Starmaster

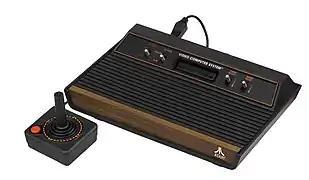
Along with controlling the game via the joystick, "Starmaster" required the players to use the "TV Type" switch on the Atari 2600 console to load the MACC menu.

To remove damage, the player must travel to a sector with a starbase and dock which will restore their energy and repair any damage done to their ship. Enemy starfighters are continuously attempting to surround and destroy starbases. When they succeed in taking over a starbase, an explosion is heard and the starbase disappears from the map.